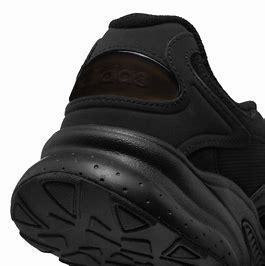
Brand: Adidas
Model: Crazychaos